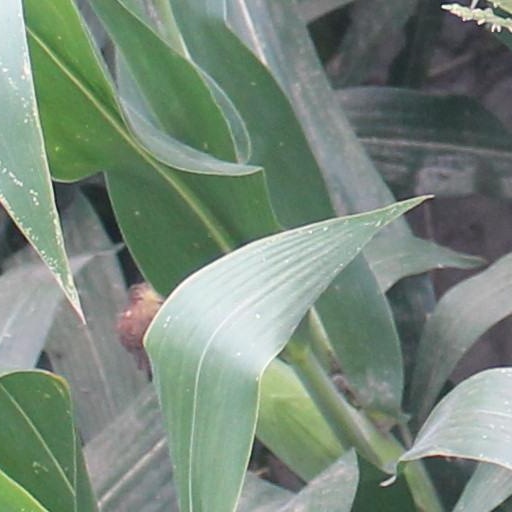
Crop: maize; corn